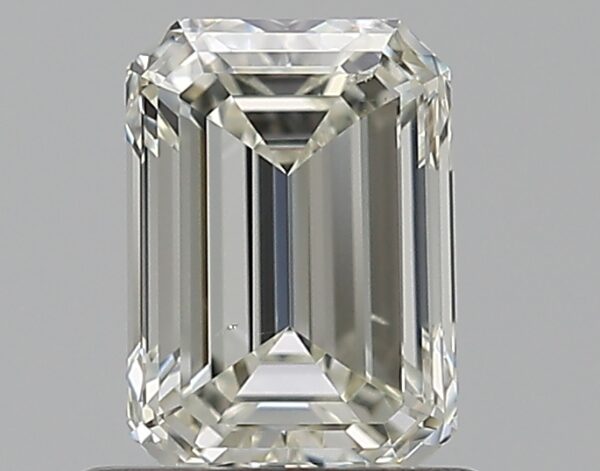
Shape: emerald
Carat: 0.79
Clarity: VS2
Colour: J
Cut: EX
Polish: EX
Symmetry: VG
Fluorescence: N
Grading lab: GIA
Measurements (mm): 6.25 x 4.45 x 2.88